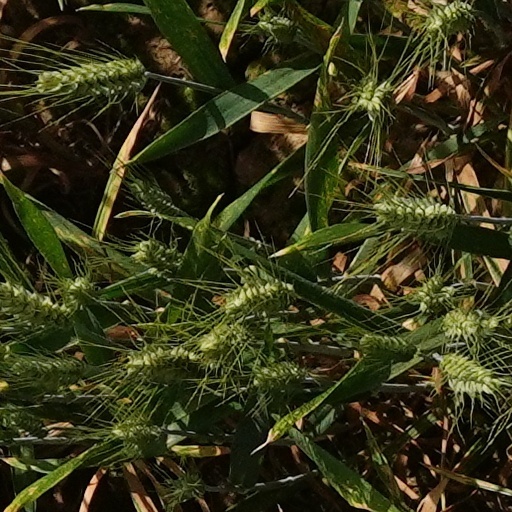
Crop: wheat